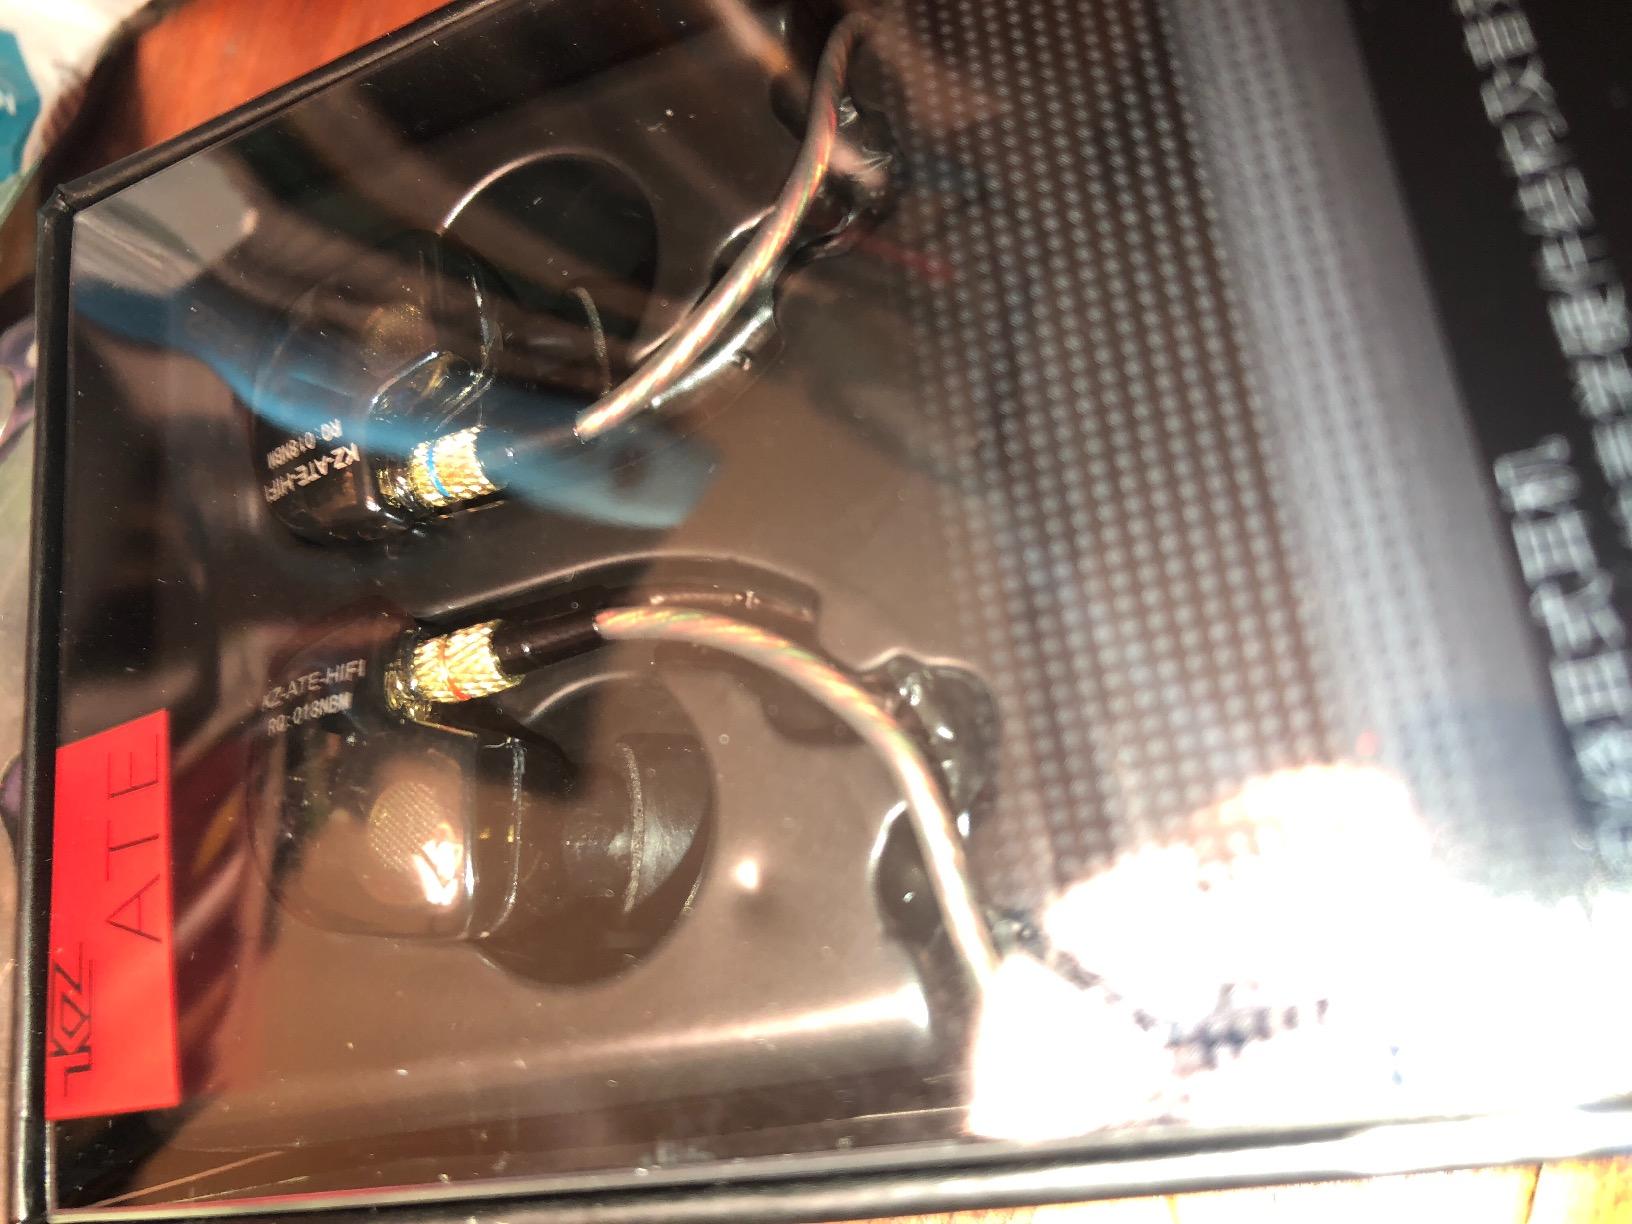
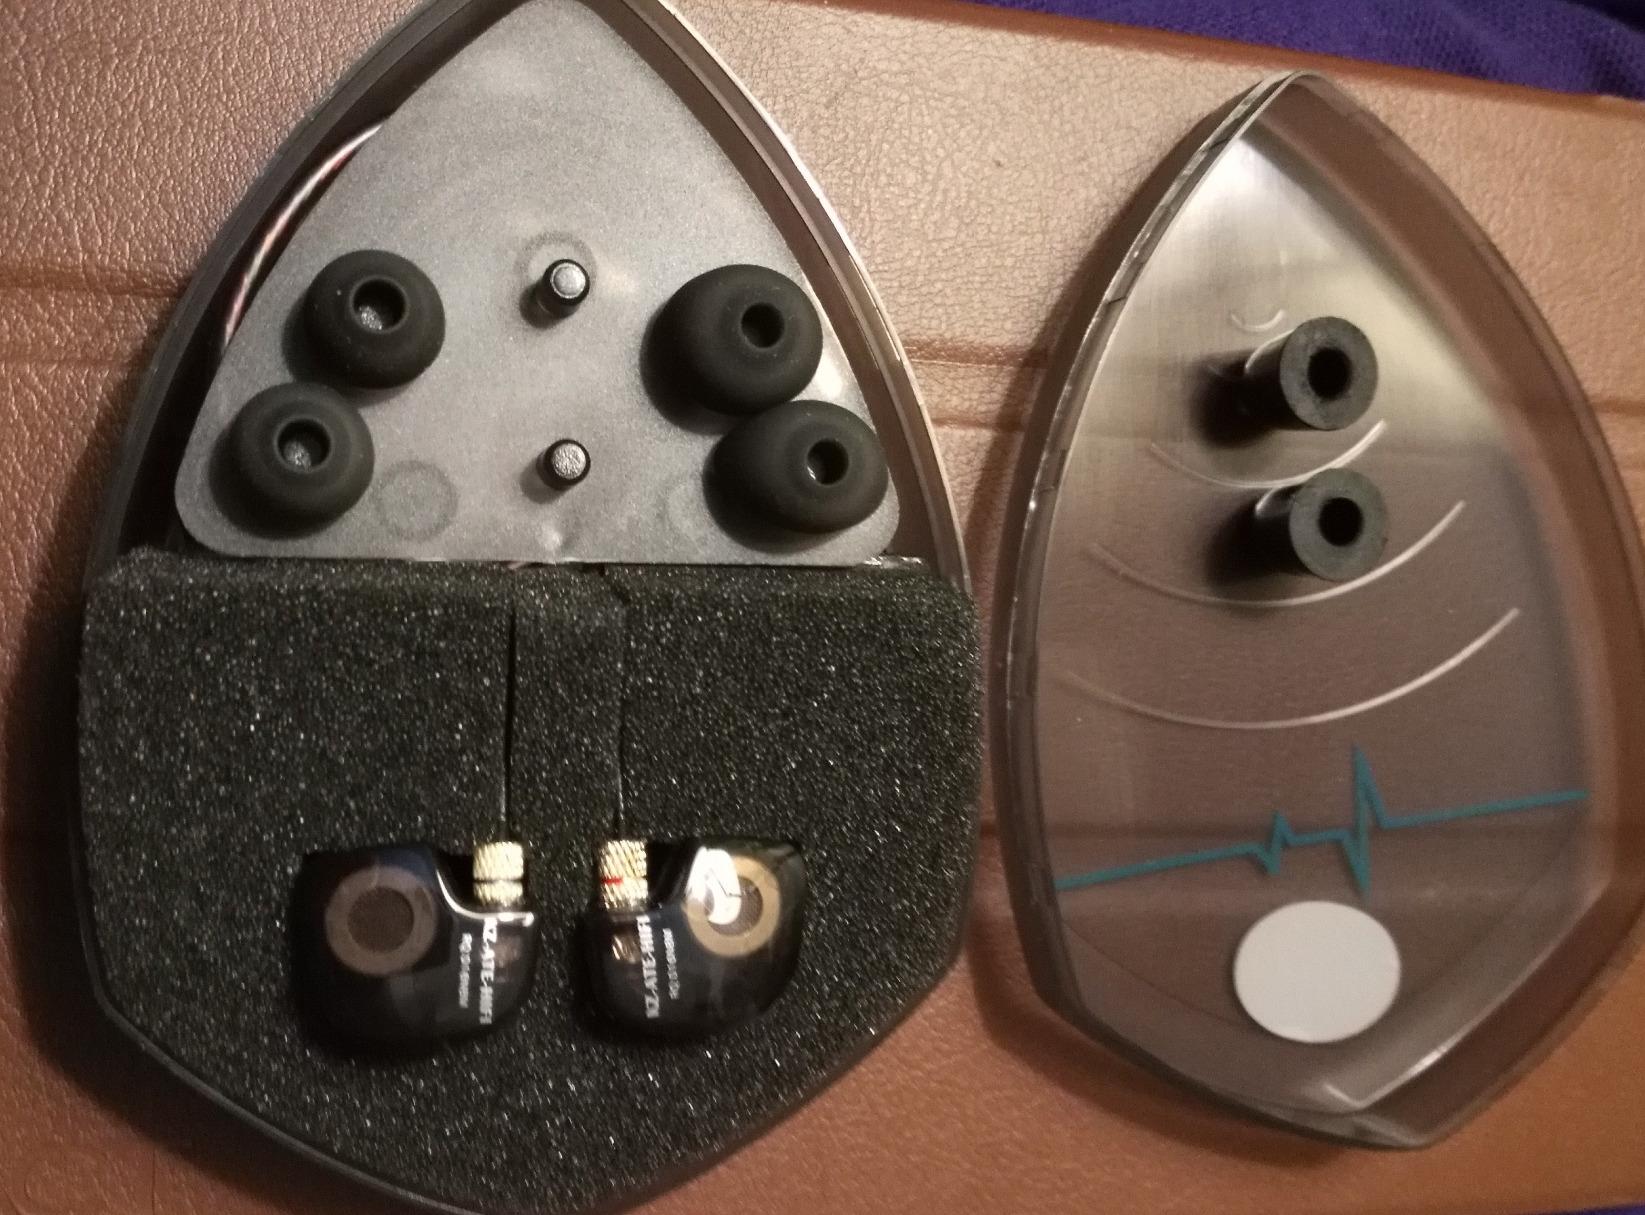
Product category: headphones
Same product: yes